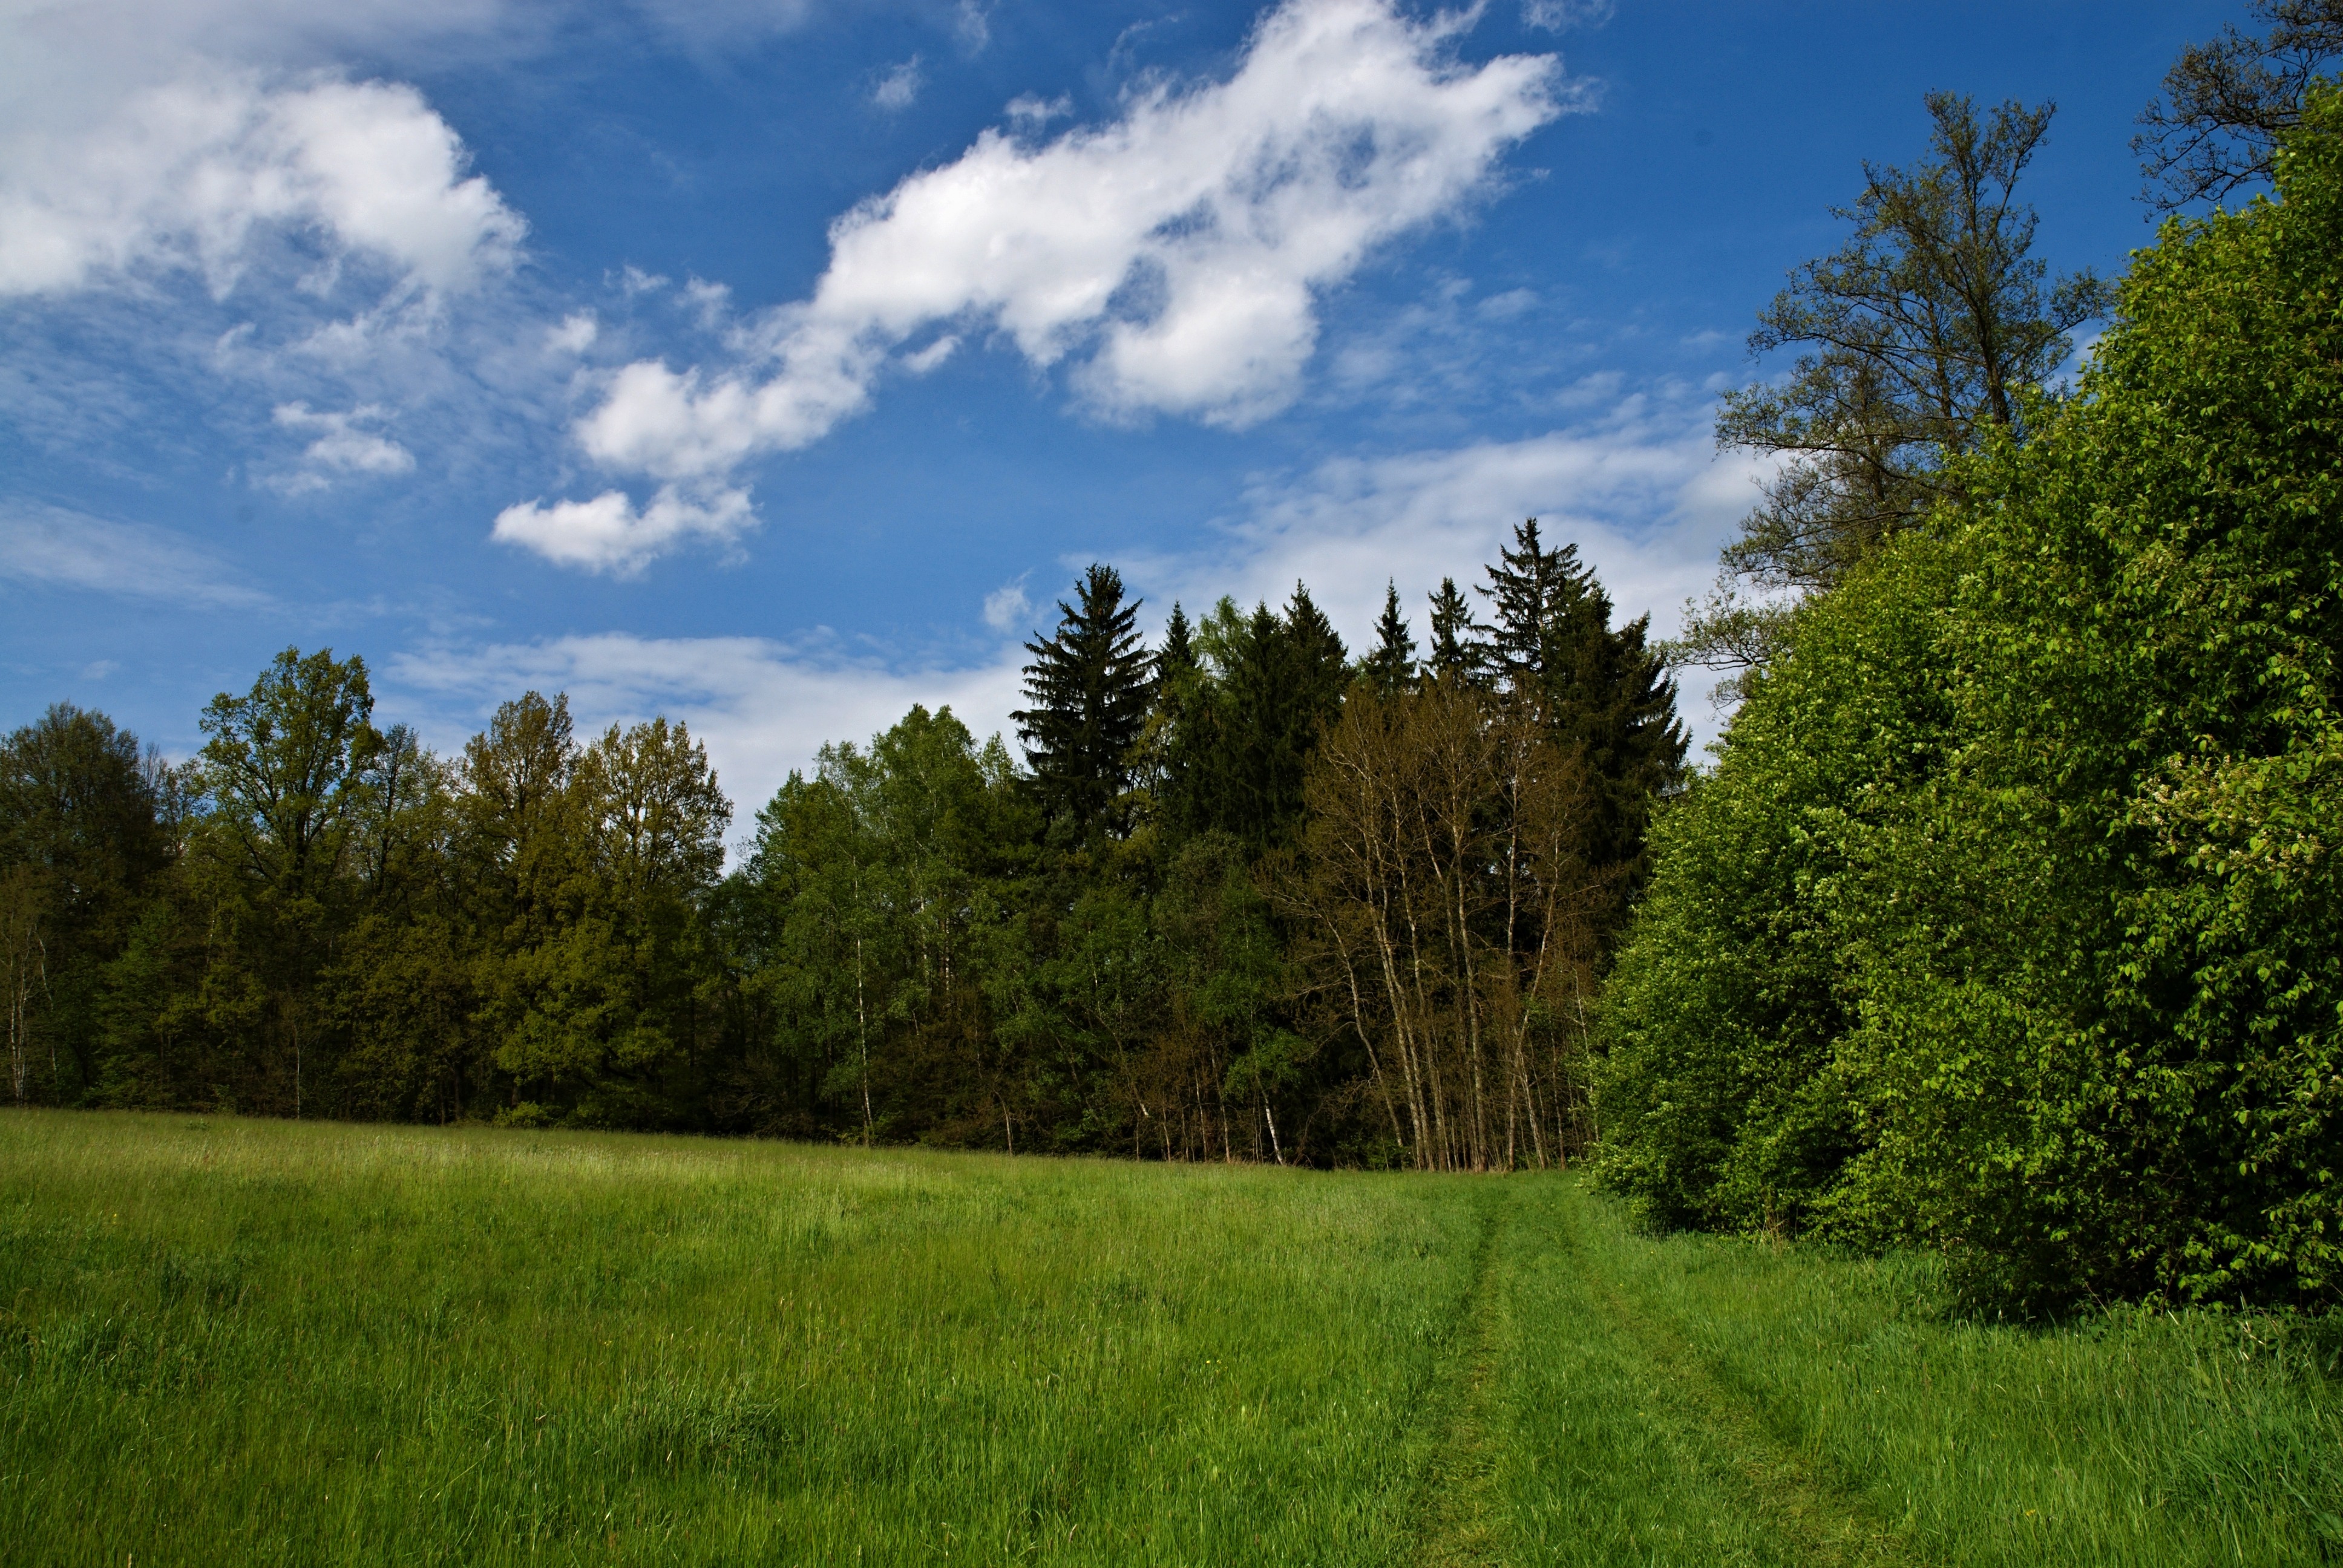
landscape, tree, nature, forest, path, grass, wilderness, mountain, cloud, plant, sky, field, lawn, meadow, prairie, hill, spring, green, pasture, autumn, blue, blue sky, southern, clouds, grassland, woodland, habitat, bohemia, ecosystem, vernal, rural area, spring landscape, biome, natural environment, geographical feature, woody plant